Samara (2023 film)

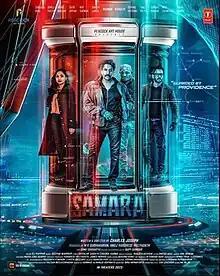
Theatrical release poster

Samara is a 2023 Indian Malayalam-language science fiction thriller film written and directed by Charles Joseph in his directorial debut. The film stars Rahman, Bharath, Sanjana Dipu, Binoj Villya and Rahul Madhav in the lead roles.